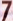
Number: 7